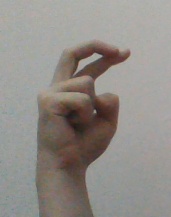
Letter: zay